Regal Musical Instrument Company

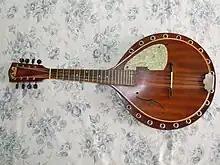
Regal made a line of mandolins for Perlberg & Halpin of New York to brand "Blue Comet"

In the early 1930s, Regal had licensed the use of Dobro resonators. When National moved from California to Chicago, Regal acquired the rights to manufacture Dobro instruments. That made Regal become another producer of "house brand" guitars before World War II.